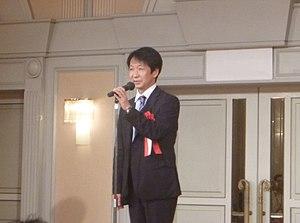
Kobayashi Satoru, né le 5 avril 1959 est un joueur de go professionnel japonais.